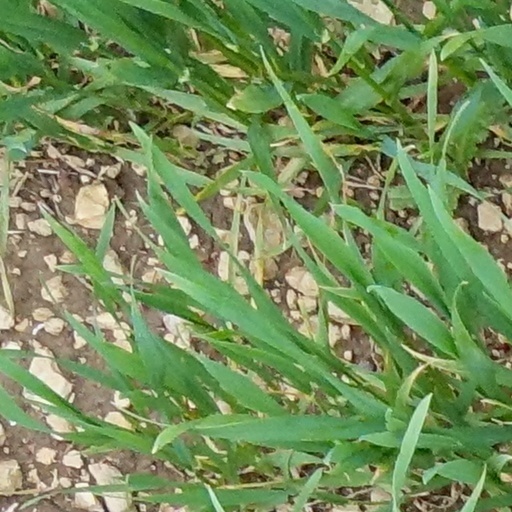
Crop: wheat